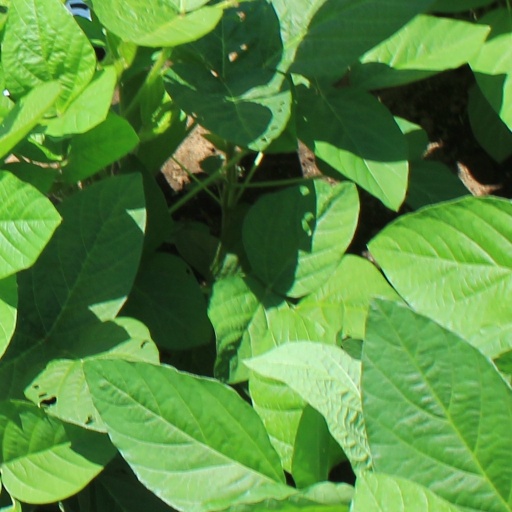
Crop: soybean